George Carter-Campbell

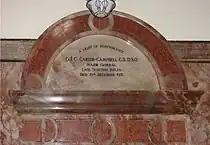
The dedication to Major General Carter-Campbell in the Royal Memorial Chapel at the Royal Military Academy Sandhurst

Carter-Campbell was wounded during the First World War. After the war had ended, and he had recovered sufficiently, he was made GOC Northern Ireland in 1920.